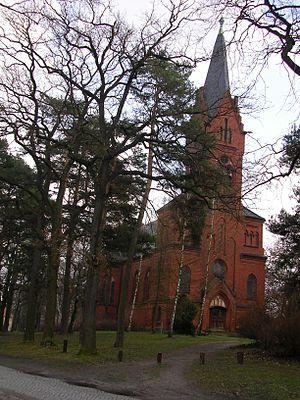
Uchtspringe est une ancienne commune en Saxe-Anhalt, Allemagne. Depuis 2010 elle fait partie de la ville de Stendal.